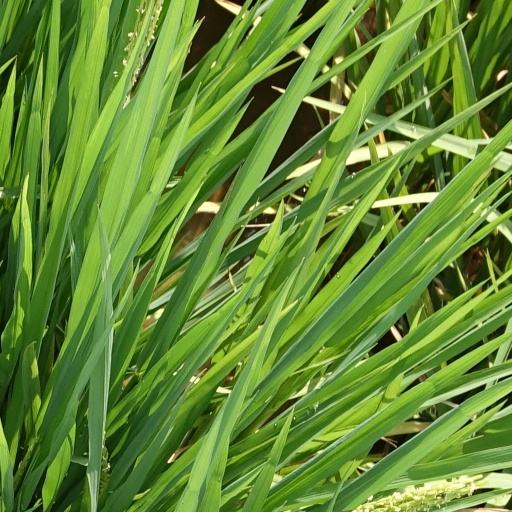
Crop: rice